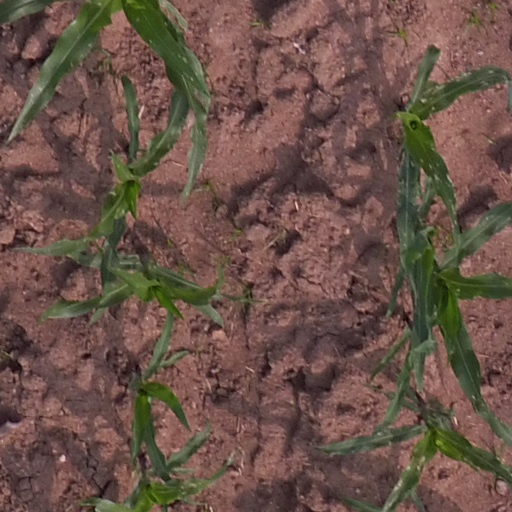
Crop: maize; corn